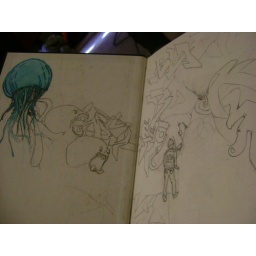
The black book not finished just need to fill in the rest still working on